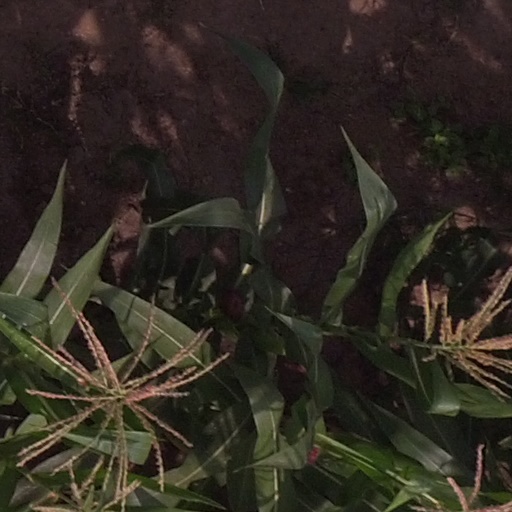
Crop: maize; corn